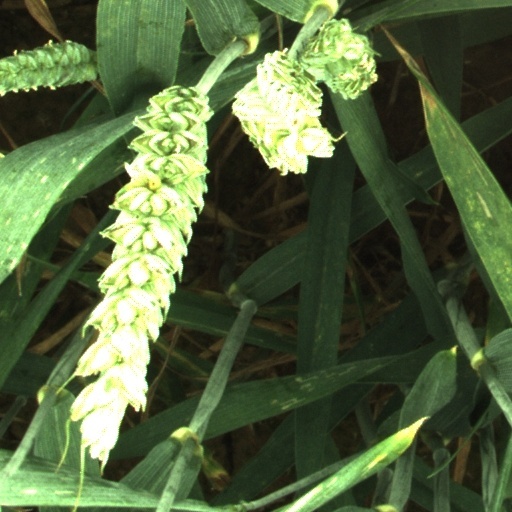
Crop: wheat